Gaulish Dis Pater

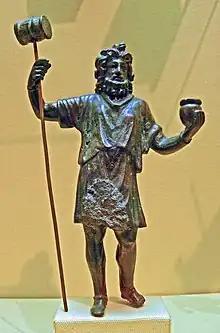
Statue of Sucellus at the National Archaeological Museum, France

Sucellus is a Celtic god is best known from his distinctive and well-attested iconography, in which he is depicted with a mallet and an olla. His nature as a god is not clear. The Roman god most closely associated with Sucellus (if not necessarily identified with him) was Silvanus, Roman god of the countryside. In Gallo-Roman iconography, Silvanus occasionally borrows the mallet and olla of Sucellus. In turn, Sucellus's iconography (which appears only after the Roman conquest) borrows from classical models, particularly those of the Roman god Jupiter and the Greek gods Pluto and Charon.